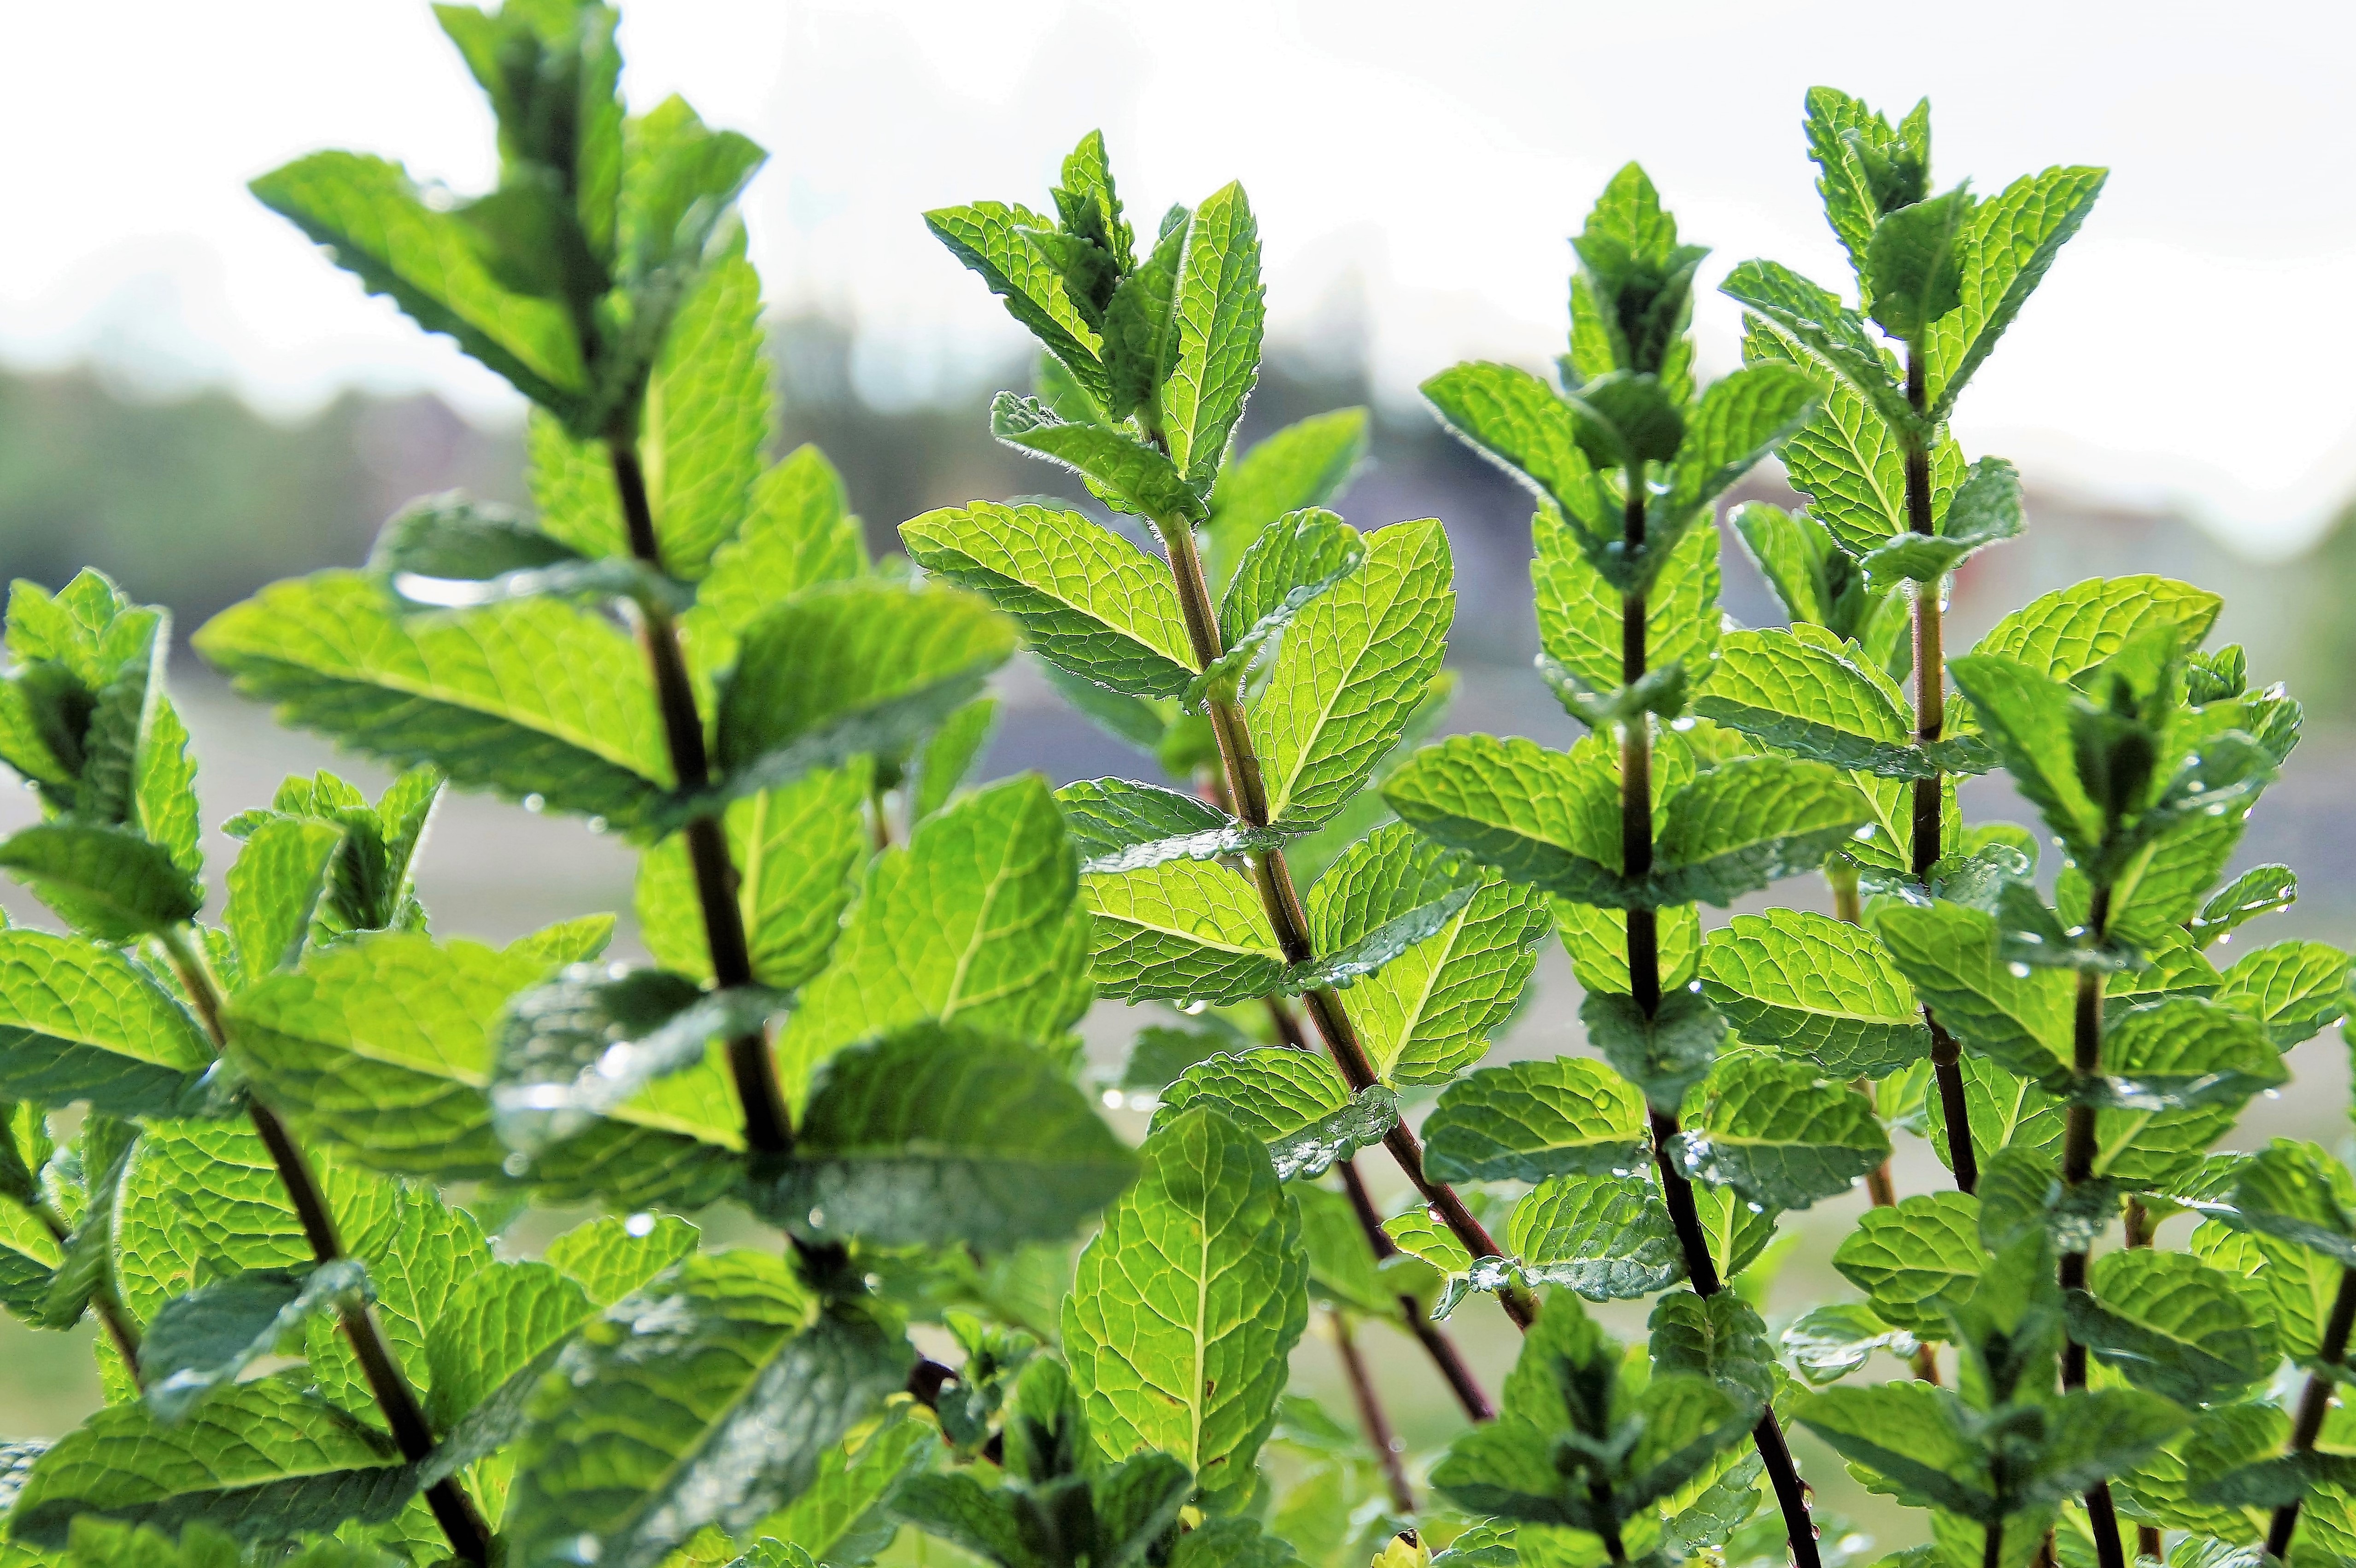
tree, branch, plant, tea, leaf, flower, green, herb, produce, mint, cocktail, mojito, shrub, peppermint, aromatic, flowering plant, menthol, woody plant, land plant